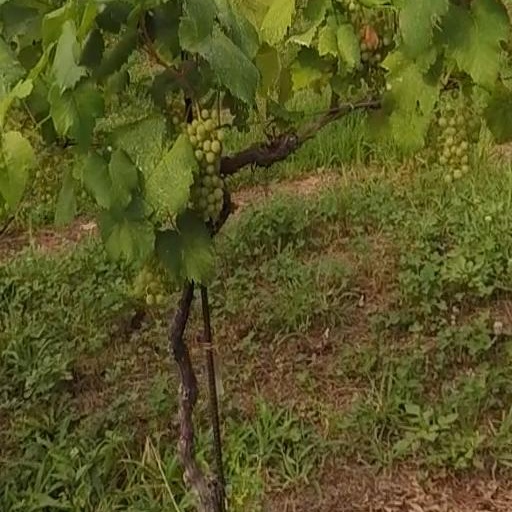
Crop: grape